Joyce Krawiec

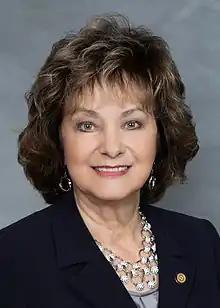

Joyce Krawiec (born June 14, 1945) is an American politician who served in the North Carolina Senate, representing the 31st district from 2014 to 2024.